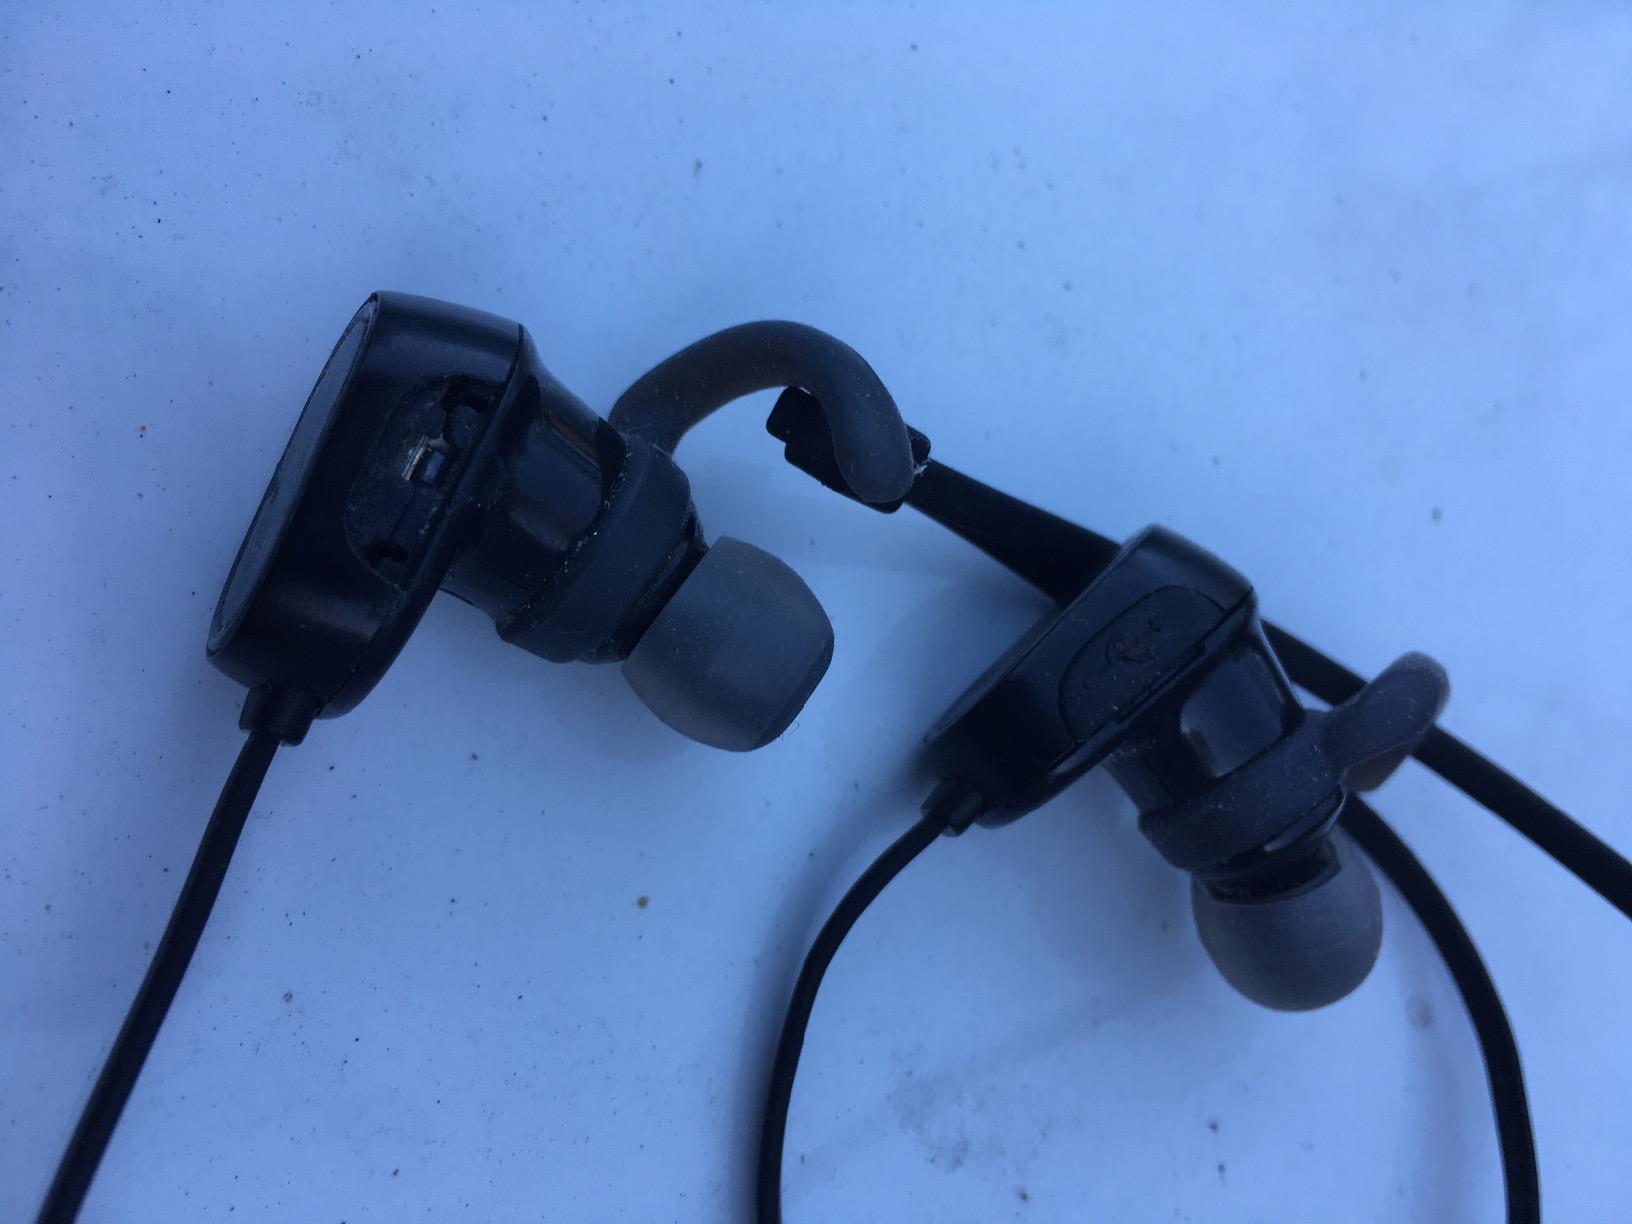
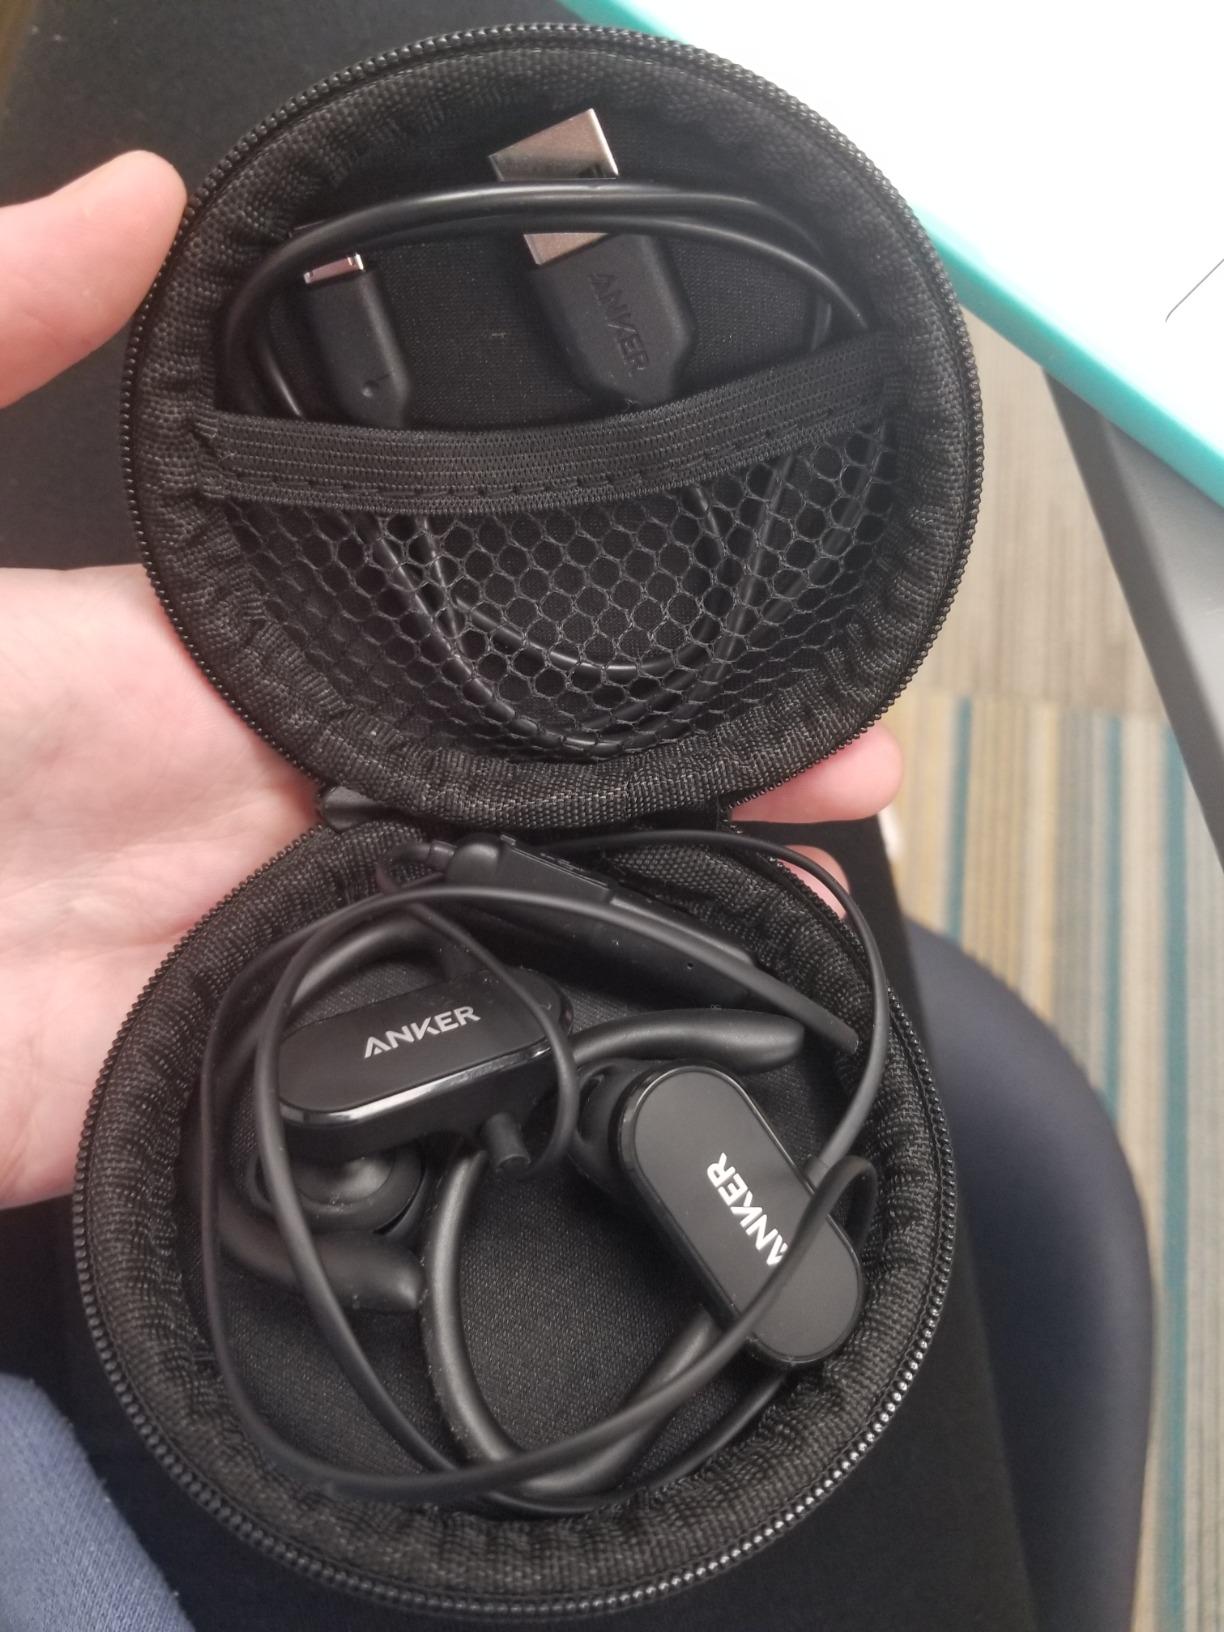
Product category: headphones
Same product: no